Haile Gebrselassie

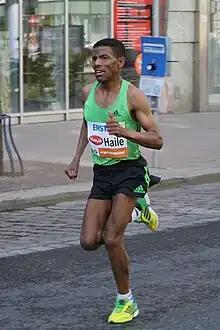
Haile at the Vienna City Marathon in 2011

Haile missed the 2011 Tokyo Marathon due to an injury, but won the half marathon at the Vienna City Marathon on 17 April 2011. About a month later Haile easily won the Great Manchester Run in England for the fourth time, finishing in 28:10. On 26 September he suffered a double setback when he dropped out of the Berlin Marathon (again suffering from respiratory difficulties of exercise-induced asthma) and saw his world records for 30 kilometres and the marathon broken by the man with whom he had been duelling, Patrick Makau. Haile was absent from the press conference later that day, but his manager Jos Hermens announced that while it was "the end of an era of record-breaking for Haile, it's not the end of his career". He returned to his winning ways at the Birmingham half marathon with a new course record and followed that up with a win at the Zevenheuvelenloop in November, taking his third career victory at the Dutch 15K race.